Carolee Carmello

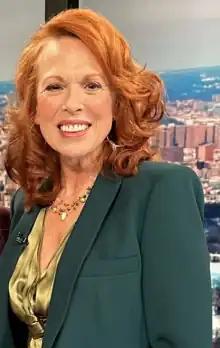
Carolee Carmello following an appearance on Good Day New York on March 16, 2023 to promote Bad Cinderella on Broadway.

Carolee Carmello is an American actress best known for her performances in Broadway musicals and for playing the role of Maple LaMarsh on the television series "Remember WENN" (1996–1998). She is a three-time Tony Award nominee and a five-time Drama Desk nominee, winning the 1999 Drama Desk Award for Outstanding Actress in a Musical for her role in "Parade".